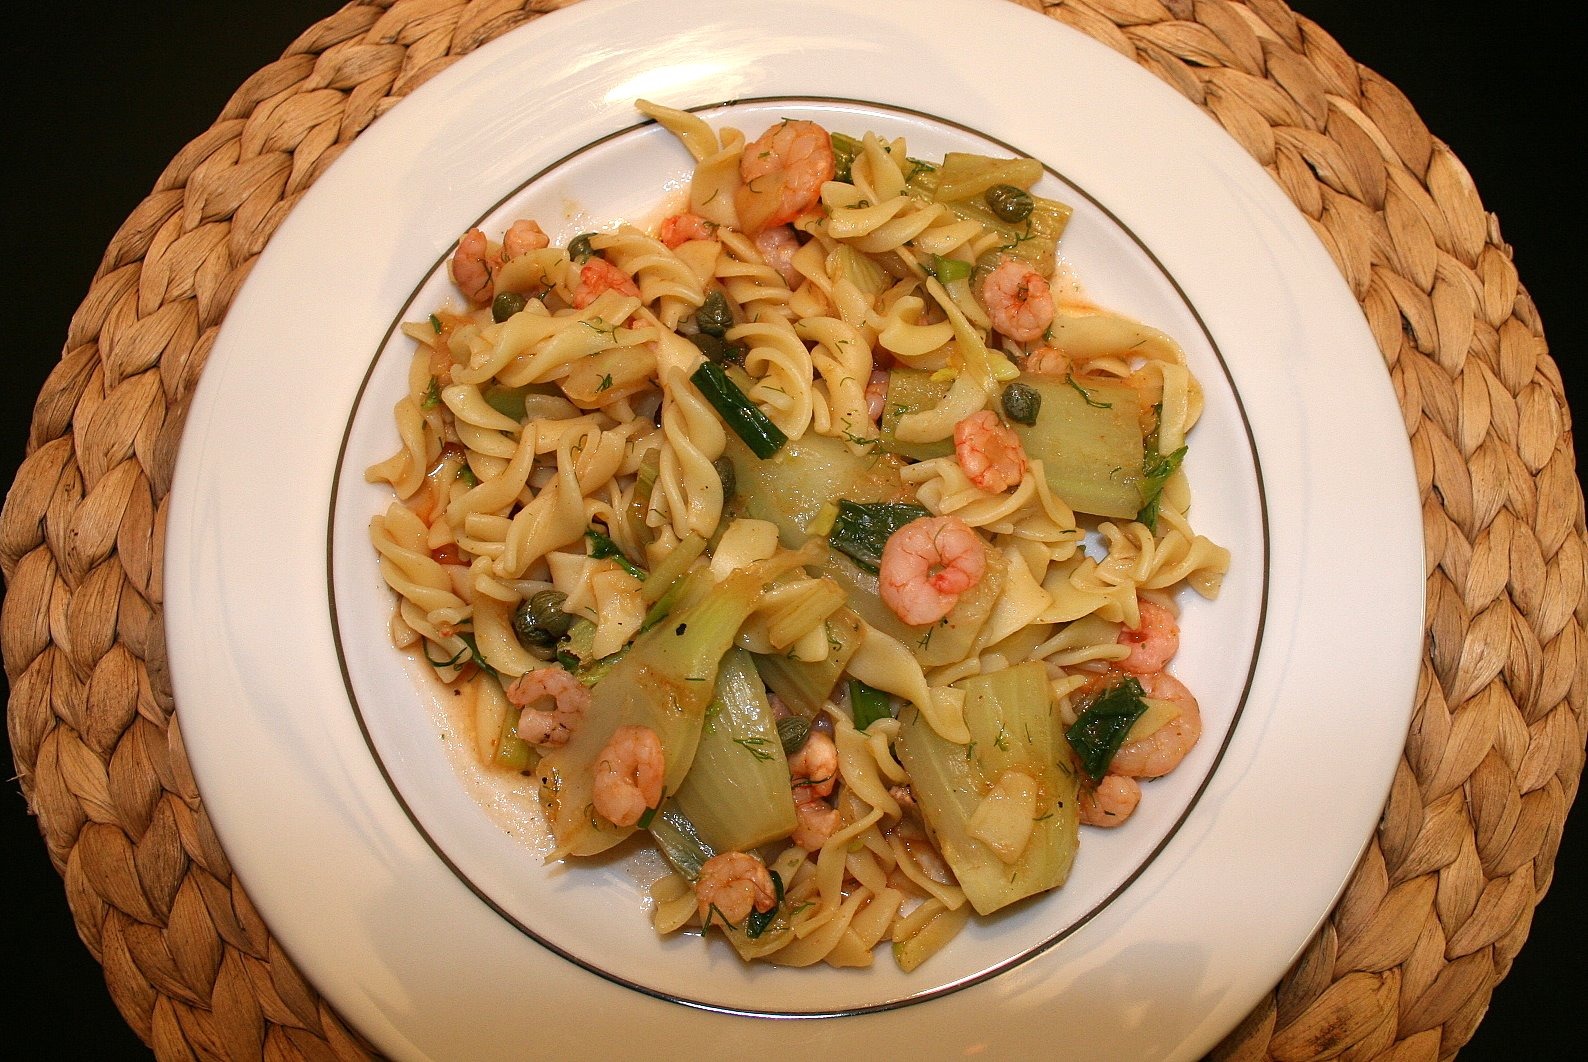
dish, food, produce, vegetable, eat, cuisine, cook, main course, cooked, crabs, germany, court, spaghetti, fennel, thai food, noodle dish, italian food, european food